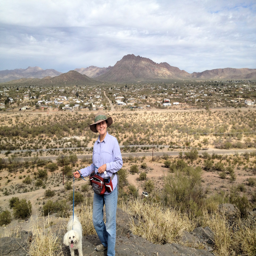
we hiked to the top .